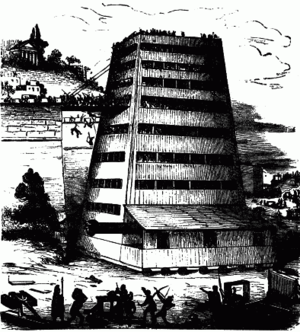
Une tour de siège est un engin de siège, construit spécialement pour protéger les assaillants et les échelles d’assaut pendant les manœuvres d'approche des murs de fortifications. La tour était souvent rectangulaire avec quatre roues et une hauteur à peu près égale à celle du mur, ou parfois plus élevée pour permettre aux archers de monter au sommet de la tour et de tirer à l’intérieur des fortifications. Comme les tours étaient en bois et donc inflammables, elles devaient être protégées par un revêtement ininflammable, en fer ou en peaux de bête fraîchement abattues. La tour de siège était fabriquée principalement en bois, mais elle comportait parfois des pièces métalliques.
Les engins de siège des armées romaines étaient, pour la plupart, dérivés des techniques de siège grecques. Relativement peu d’efforts ont été accomplis pour faire évoluer la technologie, mais les Romains ont développé sans relâche un style agressif de guerre de siège. Jules César apporta beaucoup de soins à intégrer les progrès des engins de siège et entreprit d'organiser leur utilisation pour une efficacité optimale sur le champ de bataille.